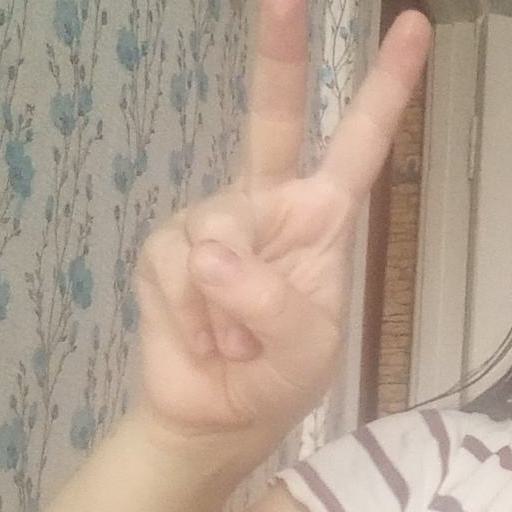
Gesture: peace